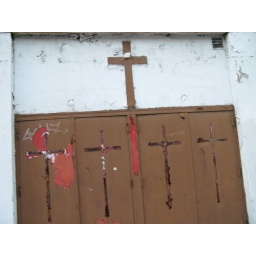
dilapidated church in bed stuy